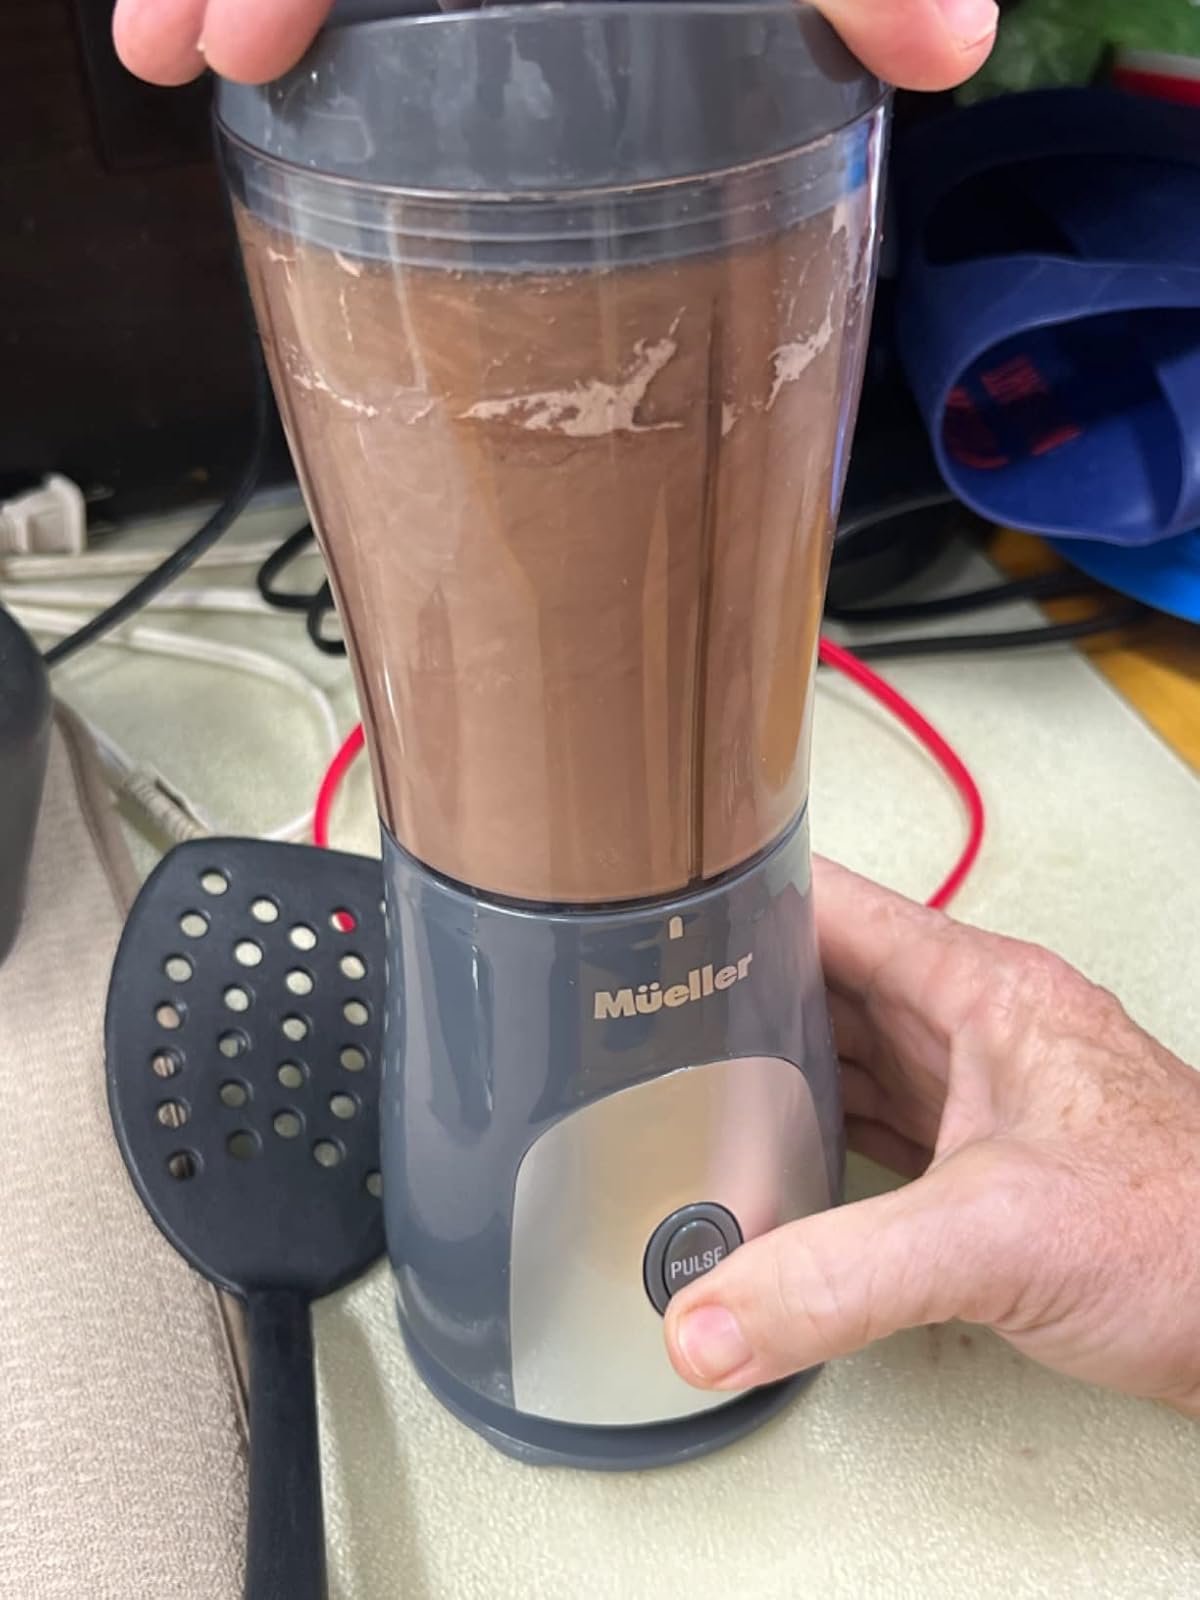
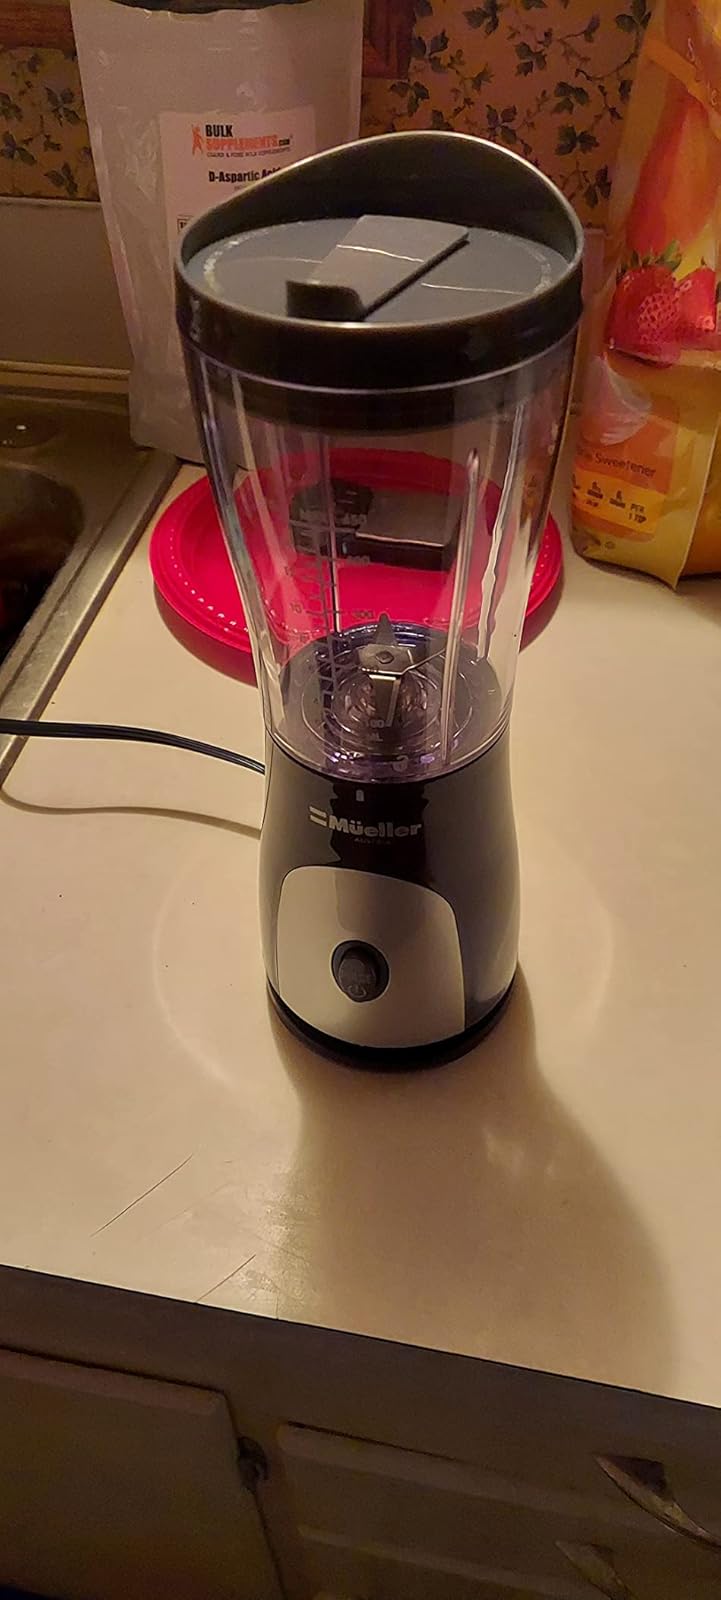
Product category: items_blender
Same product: yes